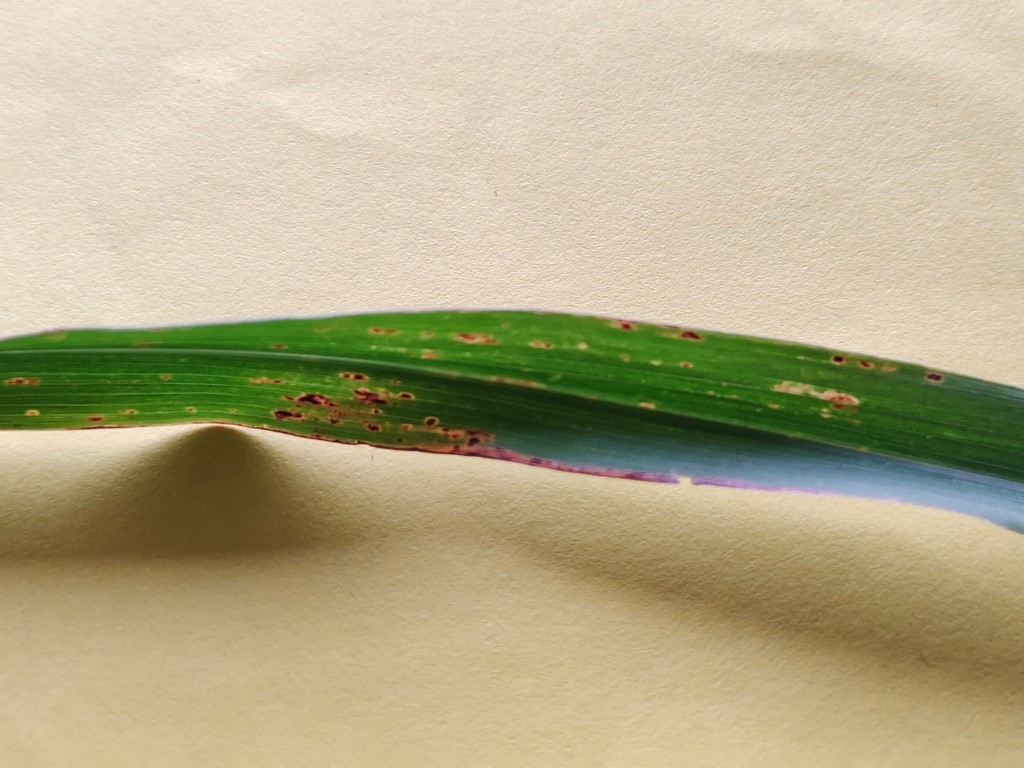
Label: Unhealthy